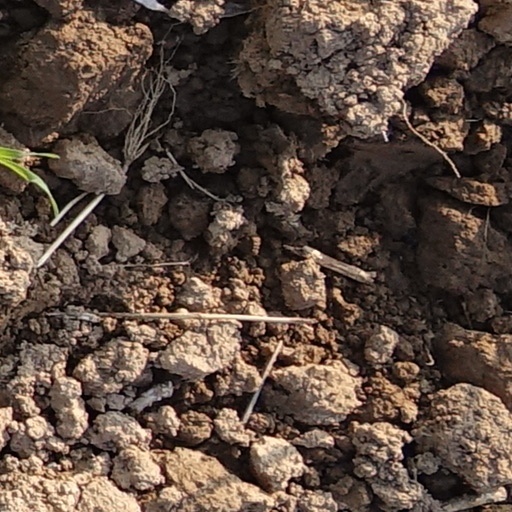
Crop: wheat